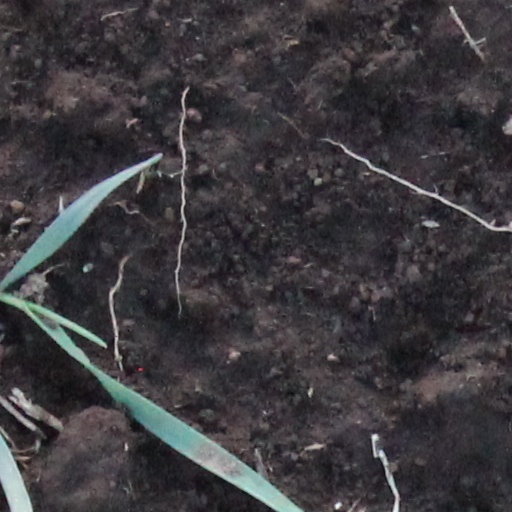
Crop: wheat